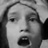
Emotion: surprise